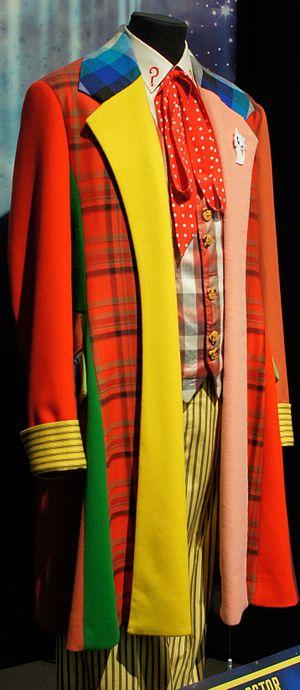
Le Sixième Docteur est la sixième incarnation du Docteur, personnage principal de la série télévisée de science-fiction Doctor Who. Il est incarné par l'acteur Colin Baker, qui succéda à Peter Davison, interprète du Cinquième Docteur de 1982 à 1984. Il est apparu dans trois saisons : la saison 21, la saison 22 ainsi que la saison 23, aussi appelée The Trial of a Time Lord.